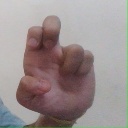
अक्षर: अ